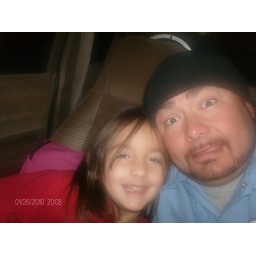
Me and Madi in truck at bus stop